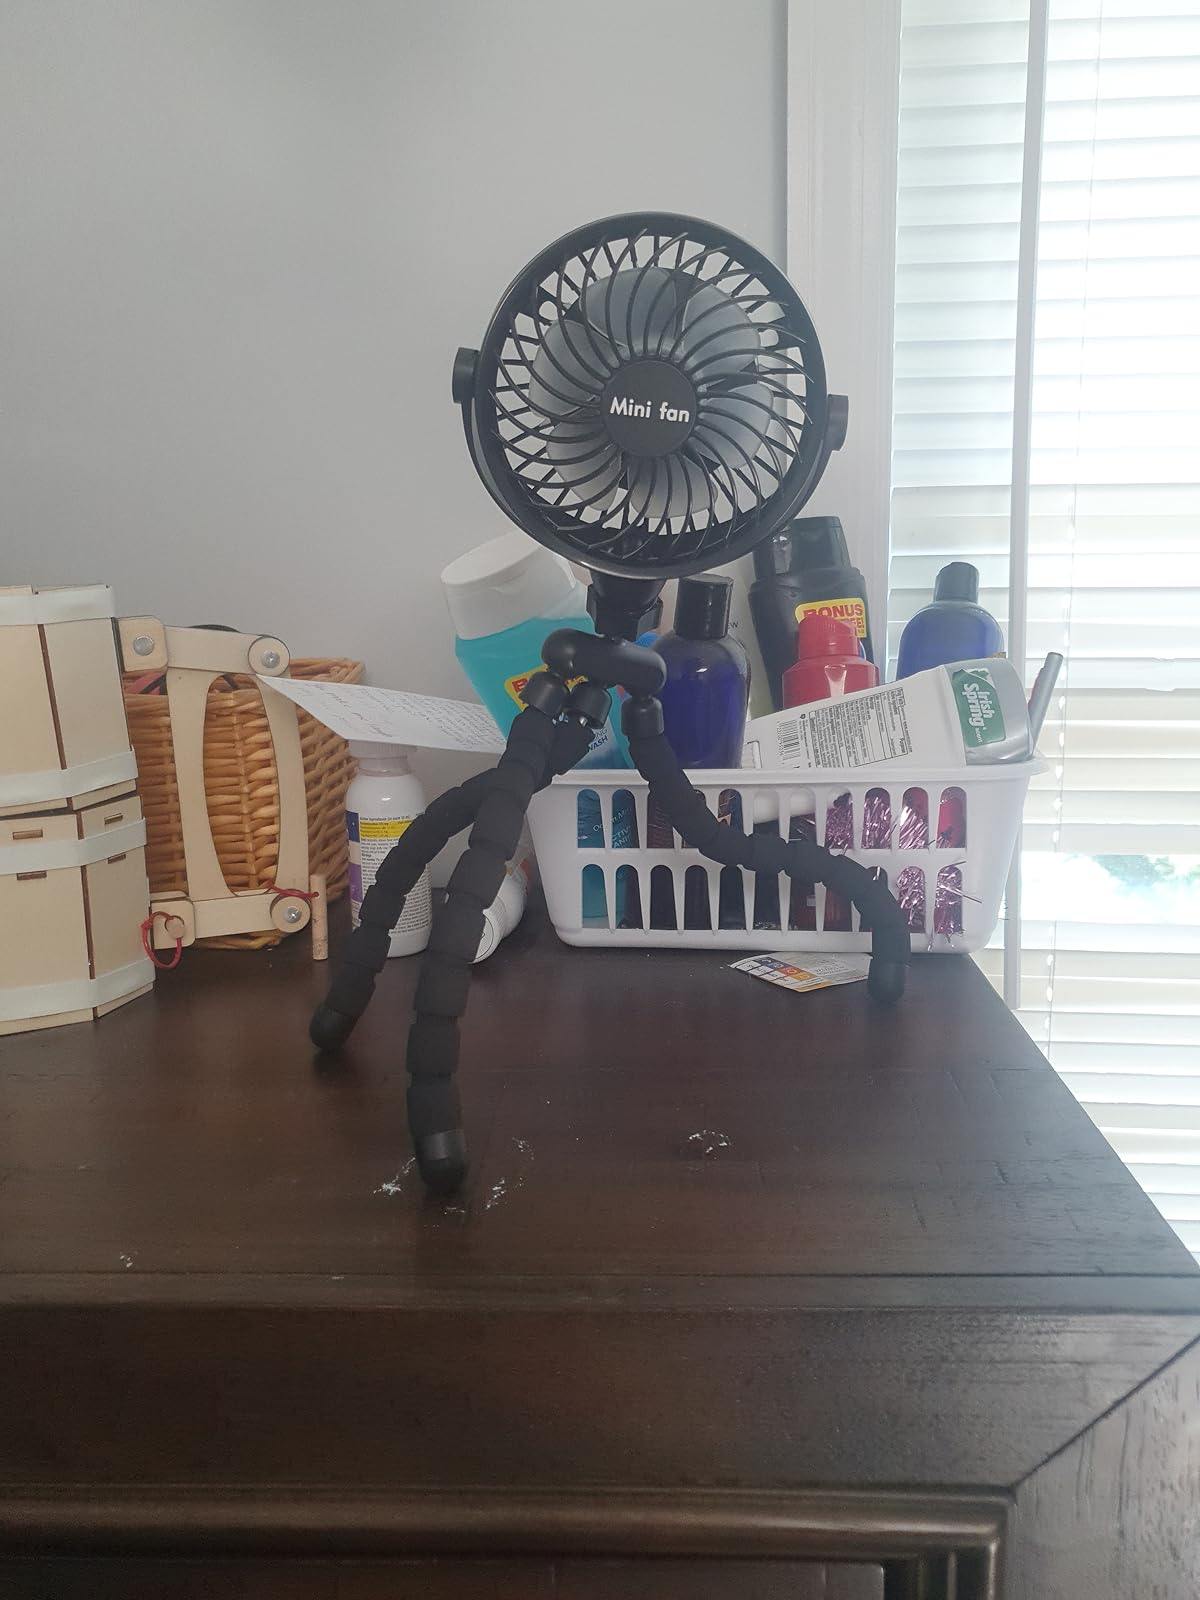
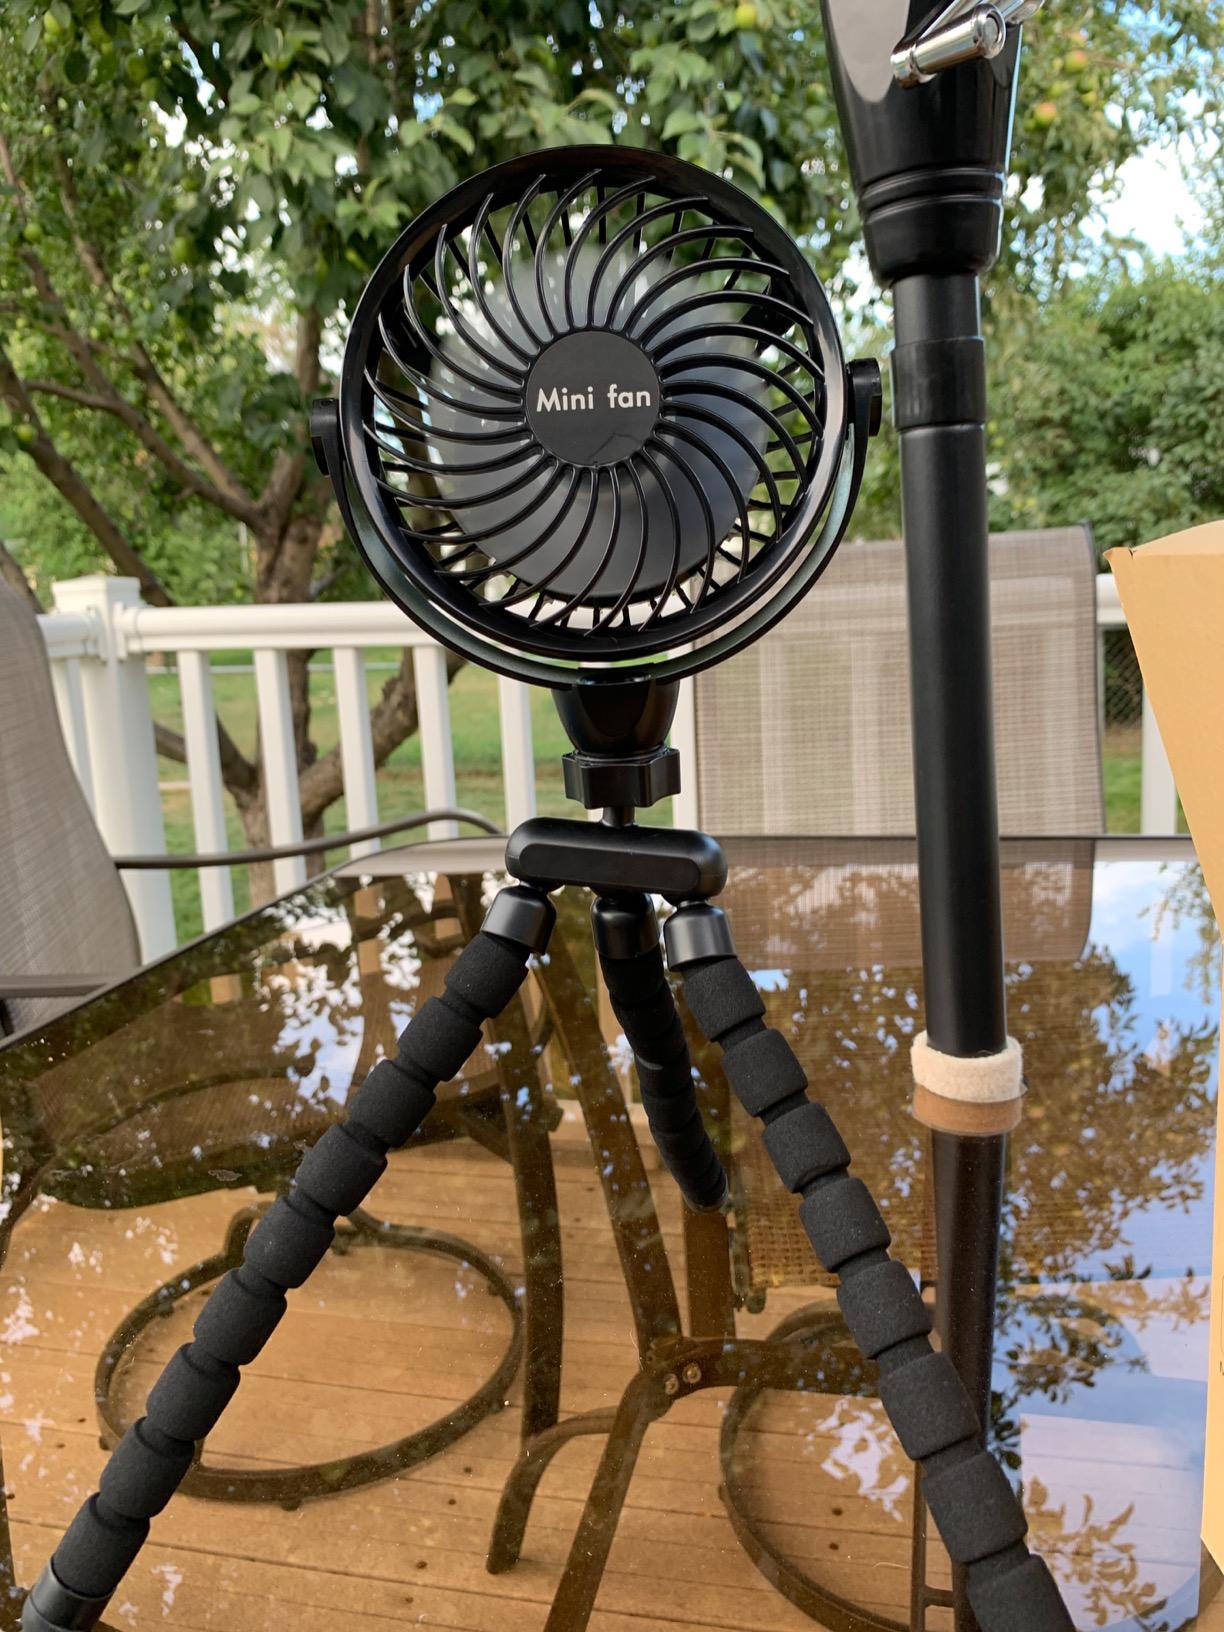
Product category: fan
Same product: yes